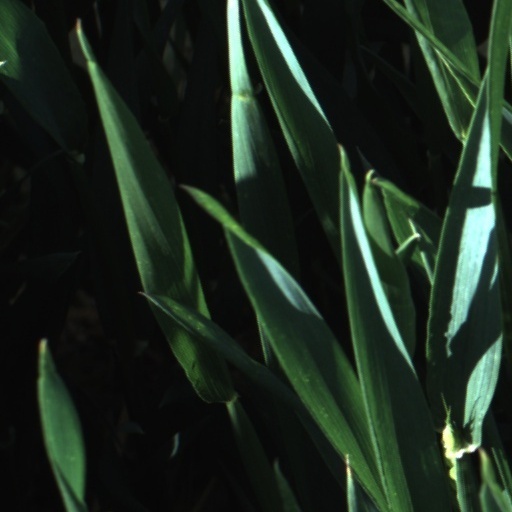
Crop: wheat